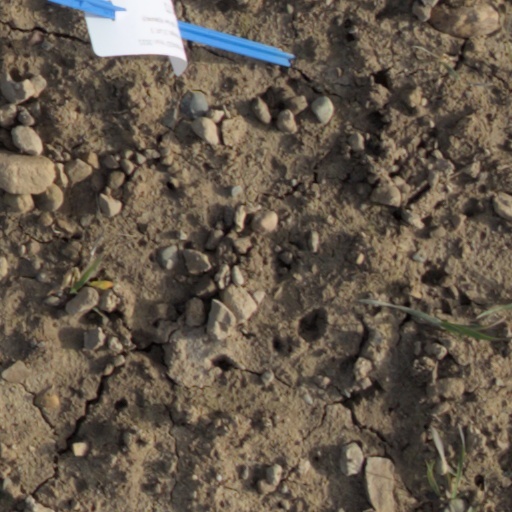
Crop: wheat